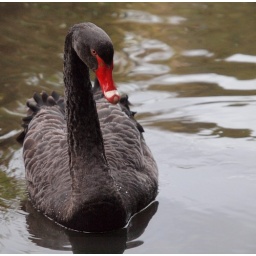
A black swan checking me out in the botanical gardens. Explore: Aug 21, 2009 #184. Thank you friends :)